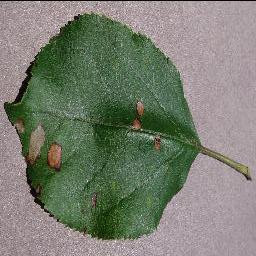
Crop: apple
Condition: black_rot